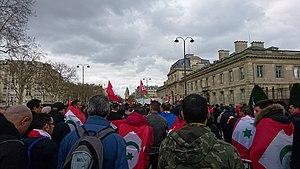
Manifestation à Paris le 31 mars 2018 demandant la libération des prisonniers du Hirak
Le mouvement populaire du Rif, est un mouvement contestataire émanant du Rif dans le nord du Maroc et ayant lieu depuis octobre 2016, qui concerne principalement la population rifaine de Al Hoceïma, de Nador, de Berkane et de leurs régions, de la diaspora rifaine au Benelux et, à moindre échelle, certaines grandes villes du Maroc.